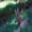
Label: deer